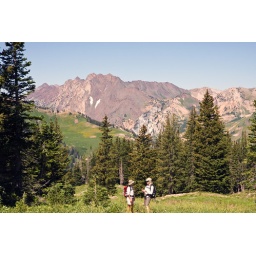
Another blue bird day in the Rocky Mtns